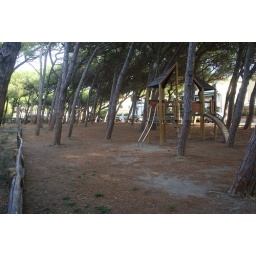
pine forest cecina near Fattoria Palazzeta